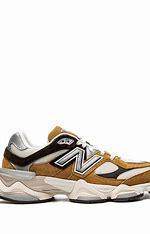
Brand: New
Model: Balance 90